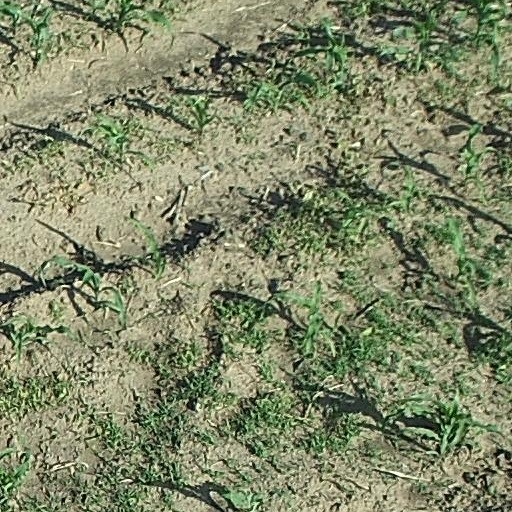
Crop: maize; corn